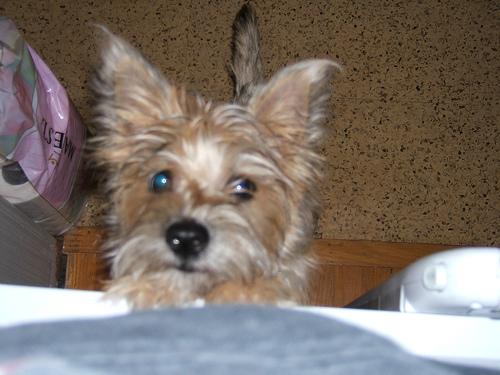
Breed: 211-n000009-cairn